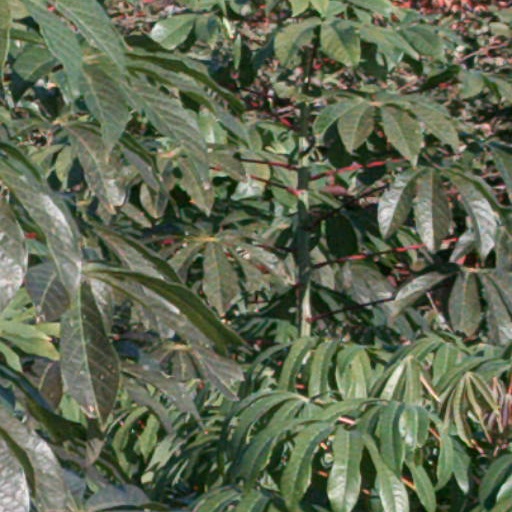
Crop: cassava